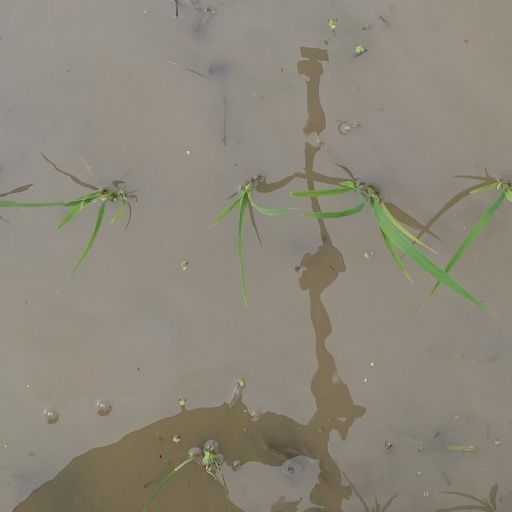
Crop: rice